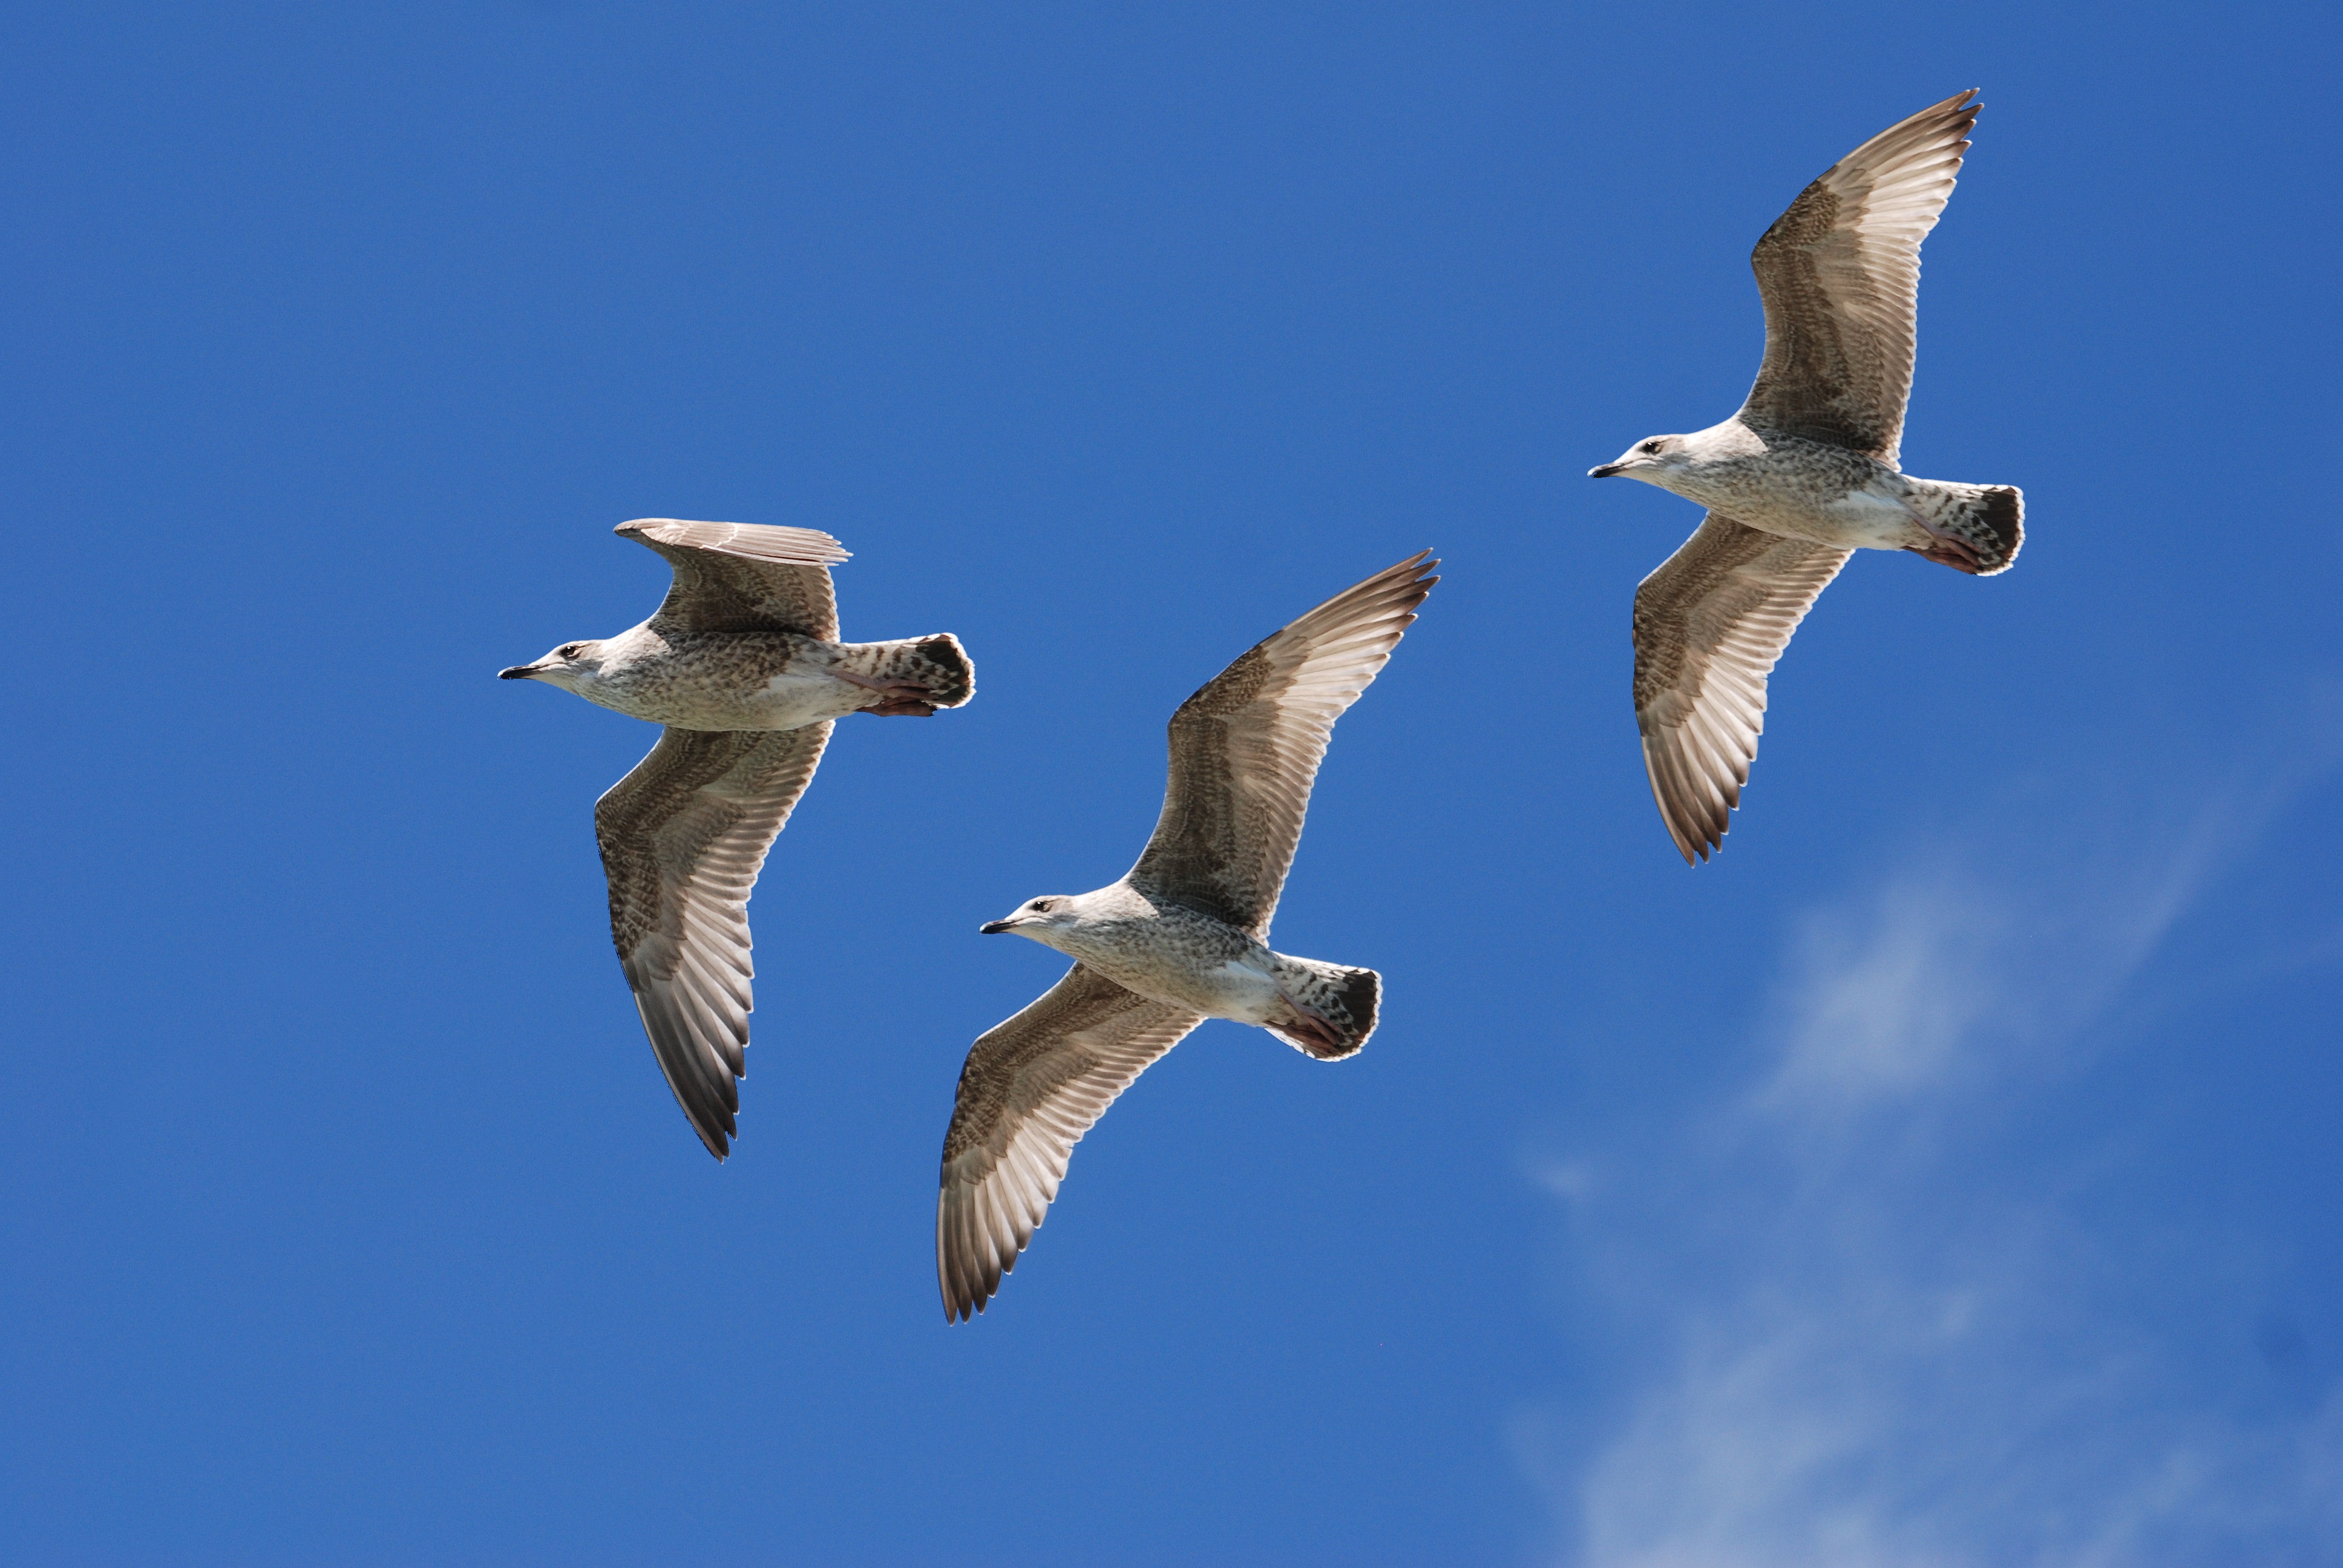
bird, wing, sky, seabird, seagull, gull, beak, flight, feather, fauna, gulls, wings, vertebrate, charadriiformes, european herring gull, accipitriformes